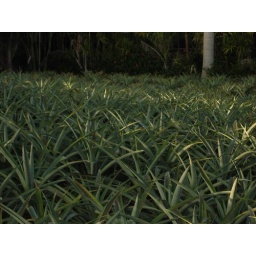
A field of pineapple plants growing at the pineapple farm in Nago, Okinawa.